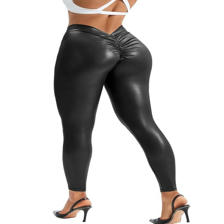
Label: Modal